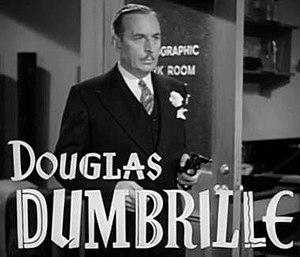
Douglass Dumbrille est un acteur canadien, né à Hamilton le 13 octobre 1889, mort à Los Angeles — Quartier de Woodland Hills — le 2 avril 1974.